Lolita's Club

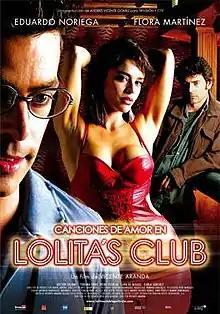
Theatrical release poster

Lolita's Club is a 2007 Spanish film written and directed by Vicente Aranda and starring Eduardo Noriega and Flora Martínez. The plot follows the story of twin brothers — one a coldhearted violent police officer, the other a helpless romantic with a mental disability. The two brothers are tragically involved with a prostitute who works in the bordello that gives the film its title. The film was adapted from the novel "Canciones de Amor en Lolita's Club" written by Juan Marsé.